Iberian nautical sciences, 1400–1600

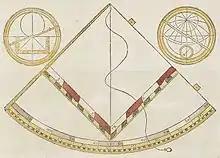
The design of a simple Mariner's Quadrant

Another latitude-measuring instrument was the quadrant. Initially the quadrant was developed as an astronomical instrument and used in land based observatories. It was described by Ptolemy in the 1st century AD and later and used by Arab astronomers. In its later shape it consisted of either a wood or brass quarter circle with degrees marked along its lower edge; a length of string was attached to the upper point to serve as a plumb bob. The celestial object was then sighted through two sighting holes at the tip and the bottom and its height read off from the mark where the plumb bob passed the lower edge. Its nautical use must have started in the late 15th century; it is mentioned in the so-called "Diario" of Columbus.